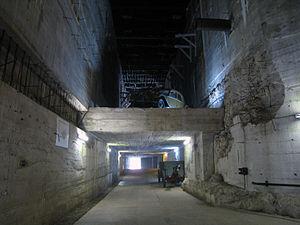
Le blockhaus d'Éperlecques est un bunker de la Seconde Guerre mondiale situé dans la forêt d'Éperlecques appartenant à la commune du même nom dans le département français du Pas-de-Calais. De nom de code Kraftwerk Nord West, il fut construit par l'Allemagne nazie de 1943 à 1944 pour servir de base de lancement aux missiles V2 visant Londres et le Sud de l'Angleterre.